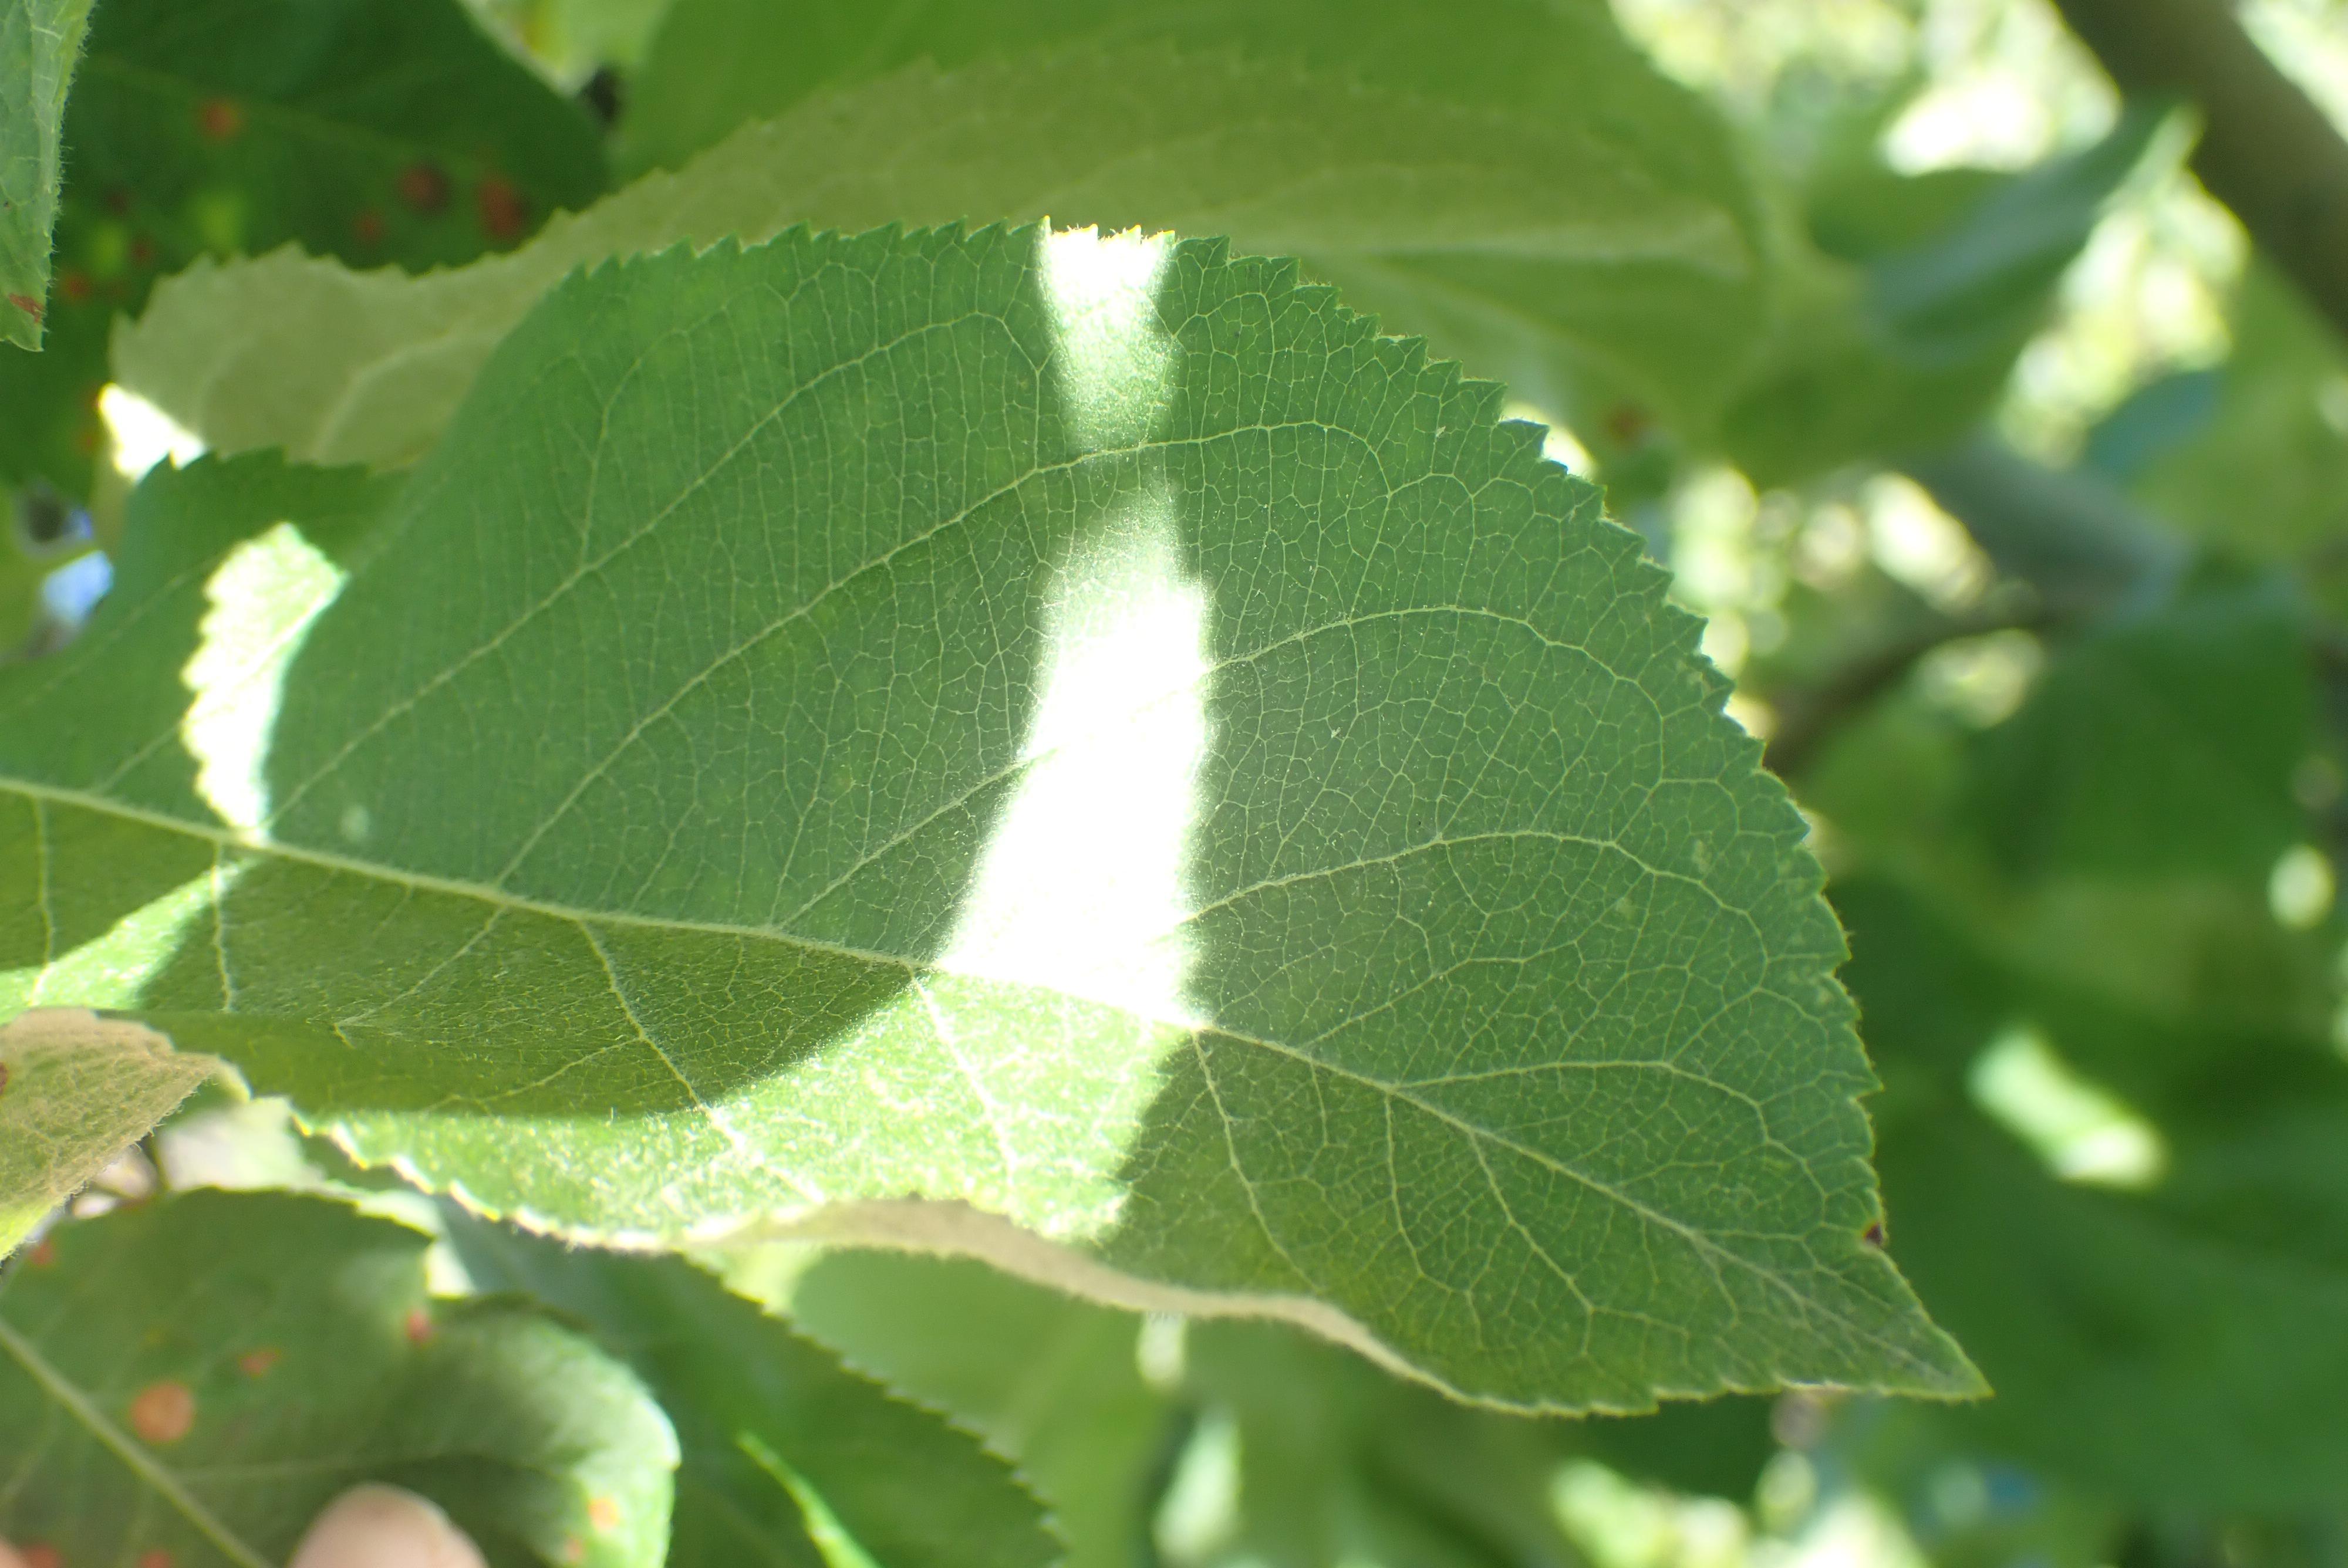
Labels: healthy